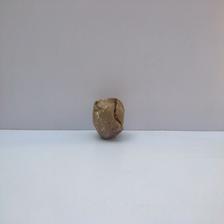
Size: Spoiled